List of mayors of Sassari

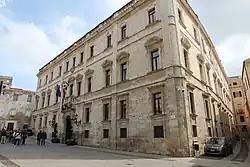
Palazzo Ducale is the seat of the Mayor of Sassari.

The Mayor of Sassari is an elected politician who, along with the Sassari's City Council, is accountable for the strategic government of Sassari in Sardinia, Italy.